The Call of Destiny (1922 film)

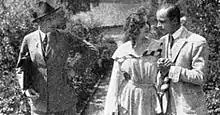

The Call of Destiny is a 1922 German silent film directed by Johannes Guter and starring Xenia Desni, Fritz Kortner, and Ernst Hofmann.